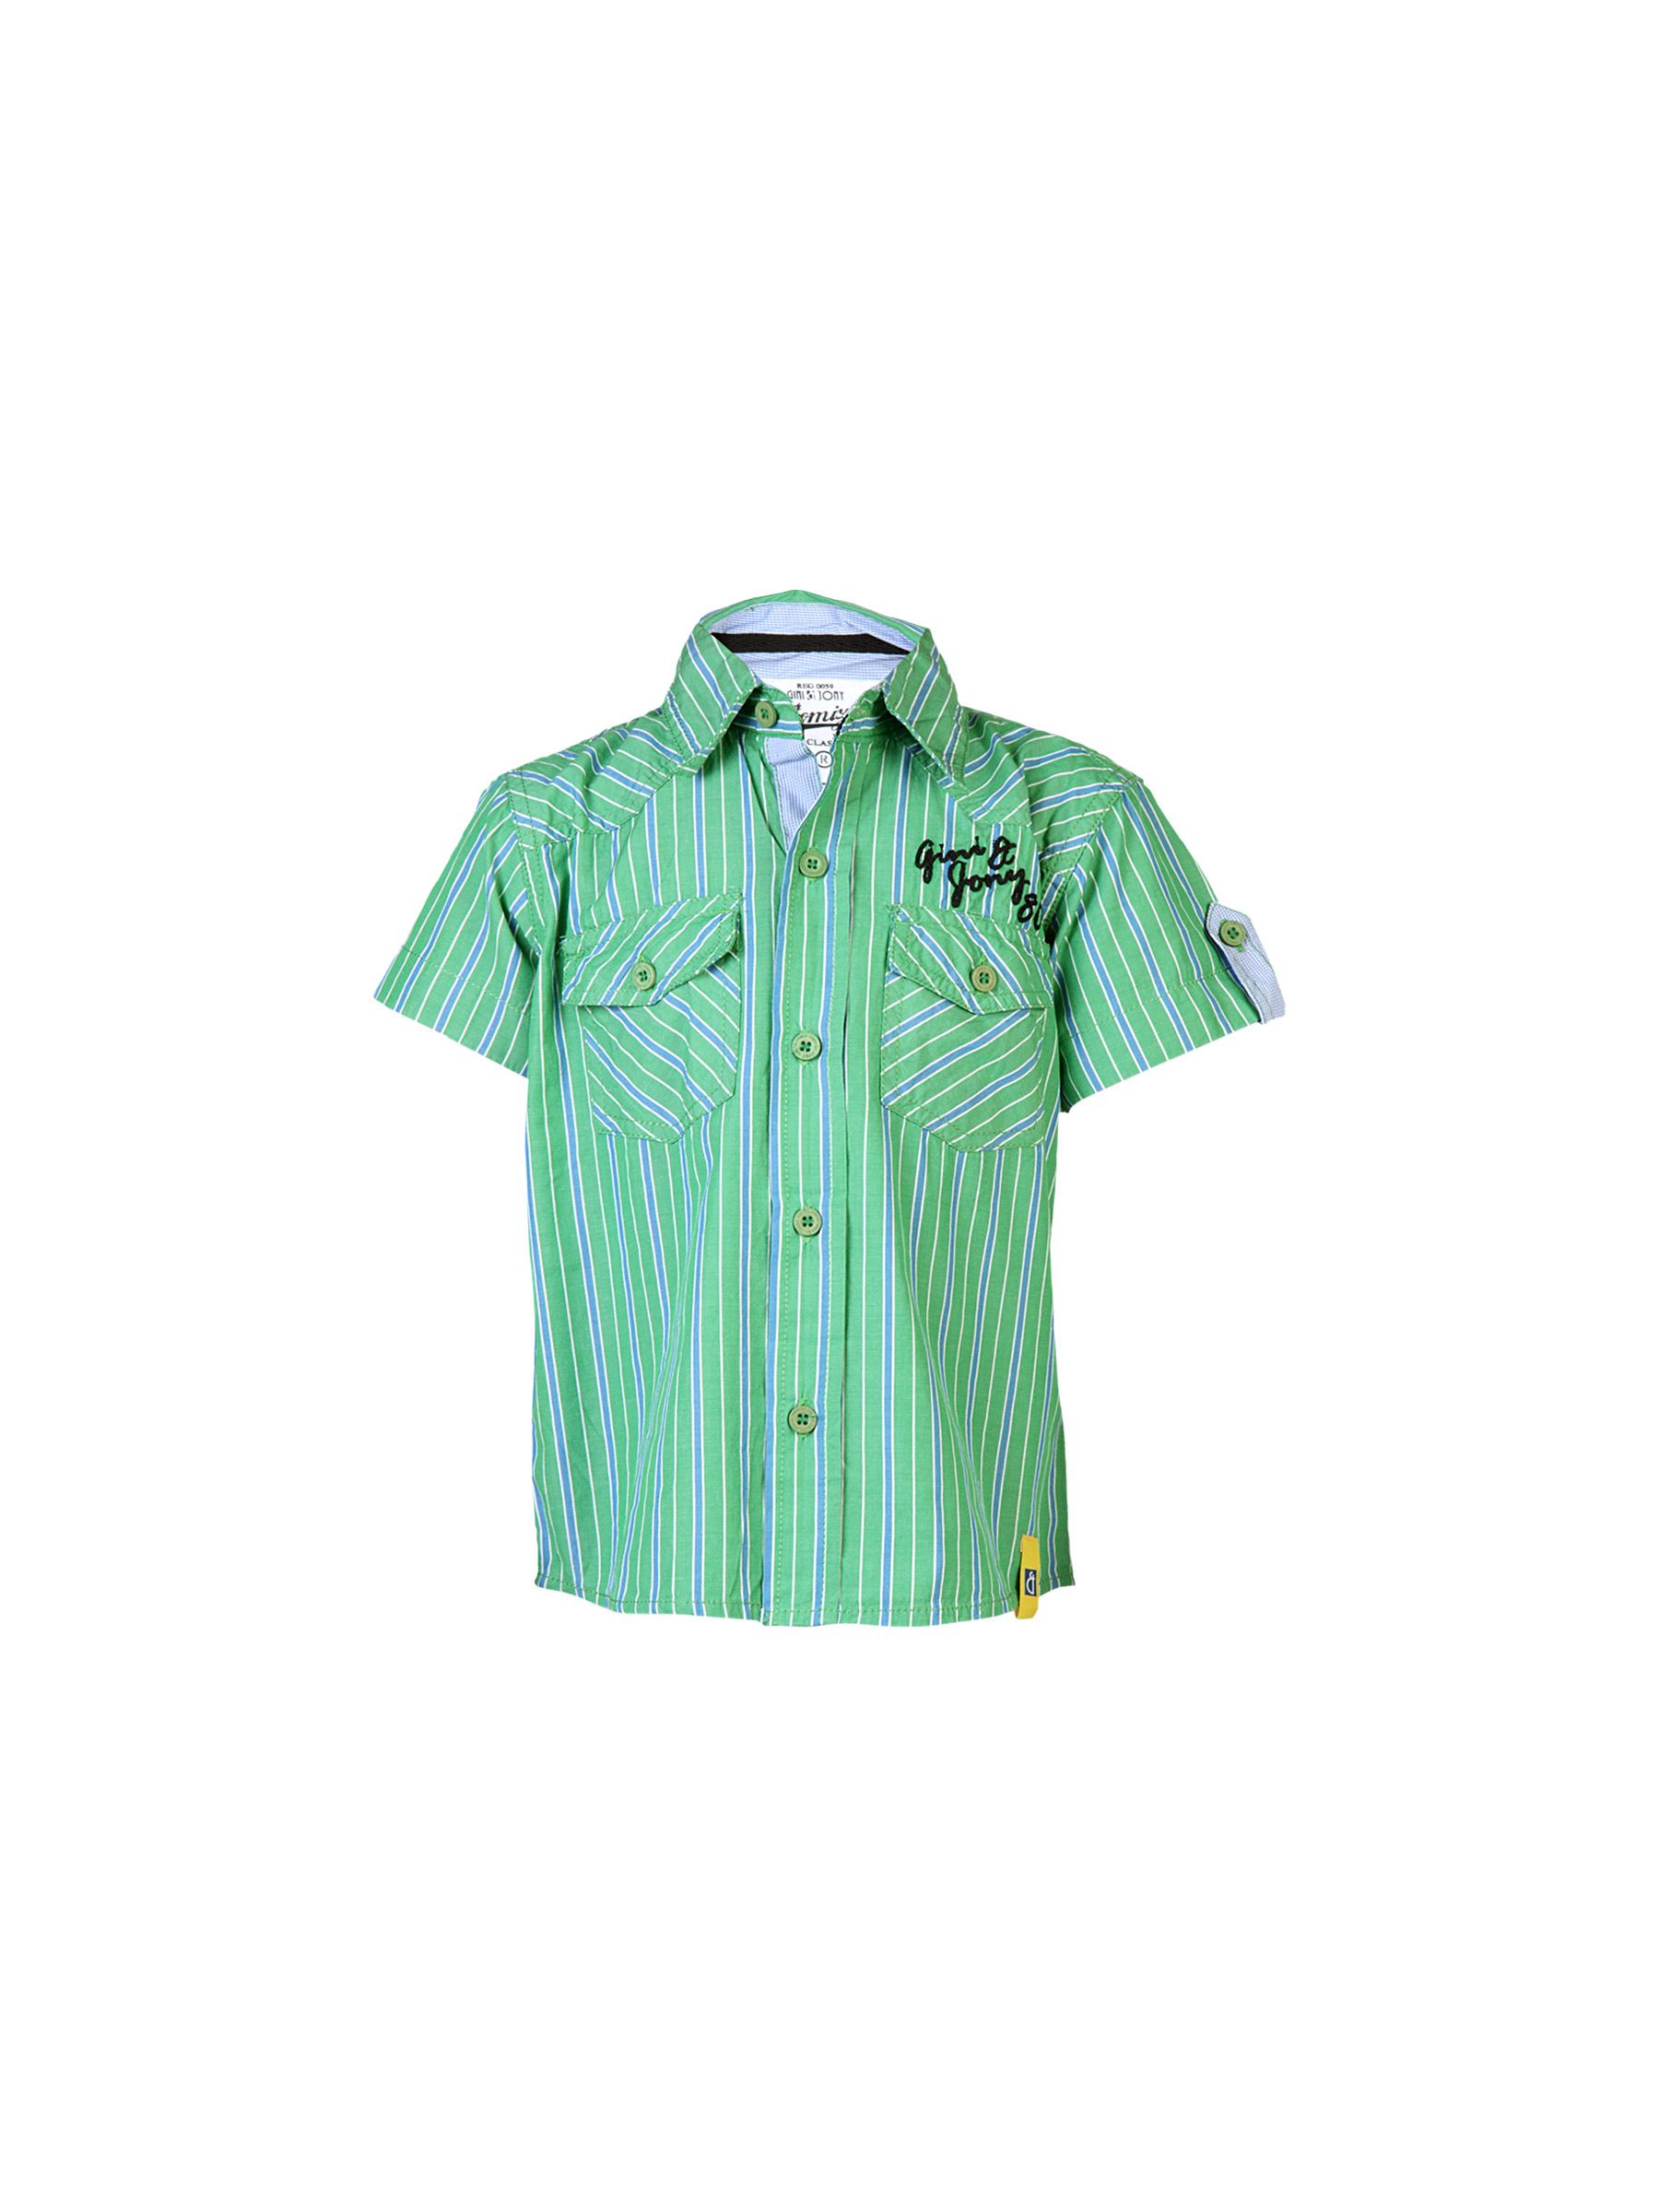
Gini and Jony Kids Boys Stripes Green Tshirts
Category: Apparel / Topwear / Shirts
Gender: Men
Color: Green
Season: Fall 2011
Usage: Casual